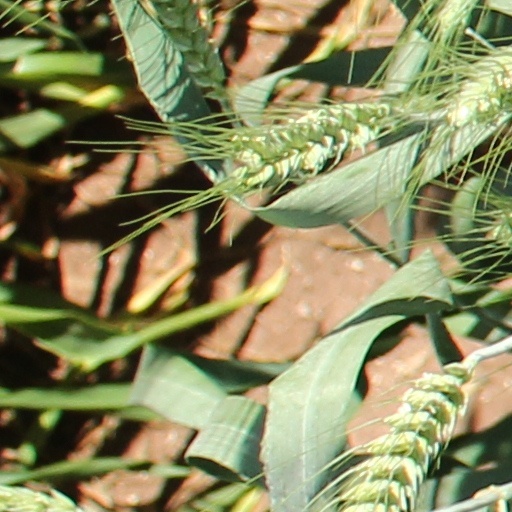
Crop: wheat